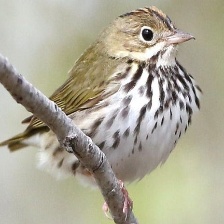
Species: OVENBIRD
Scientific name: SEIURUS AUROCAPILLA